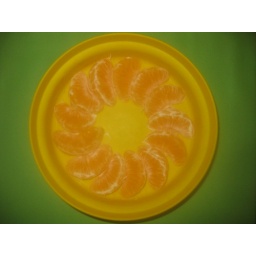
Cutie Timef/81/60ISO-250Focal length-6mmwhere- living roomwhen- 1-27-11who- fruitwhat- cutie orange laid out in a bowl on a binder